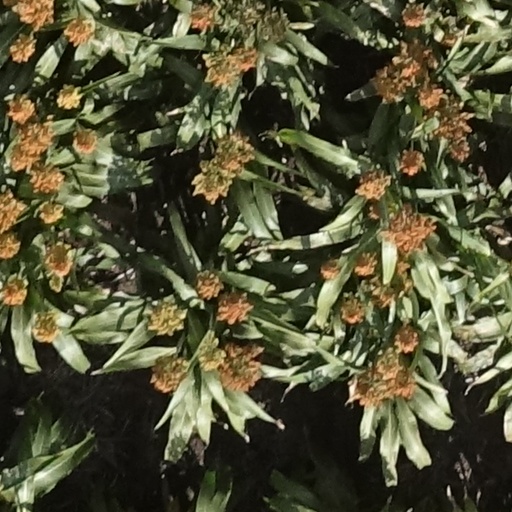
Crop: sorghum